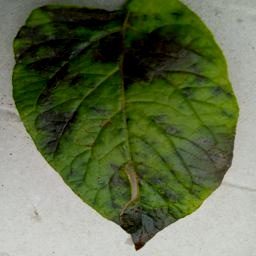
Etiqueta: Late Blight